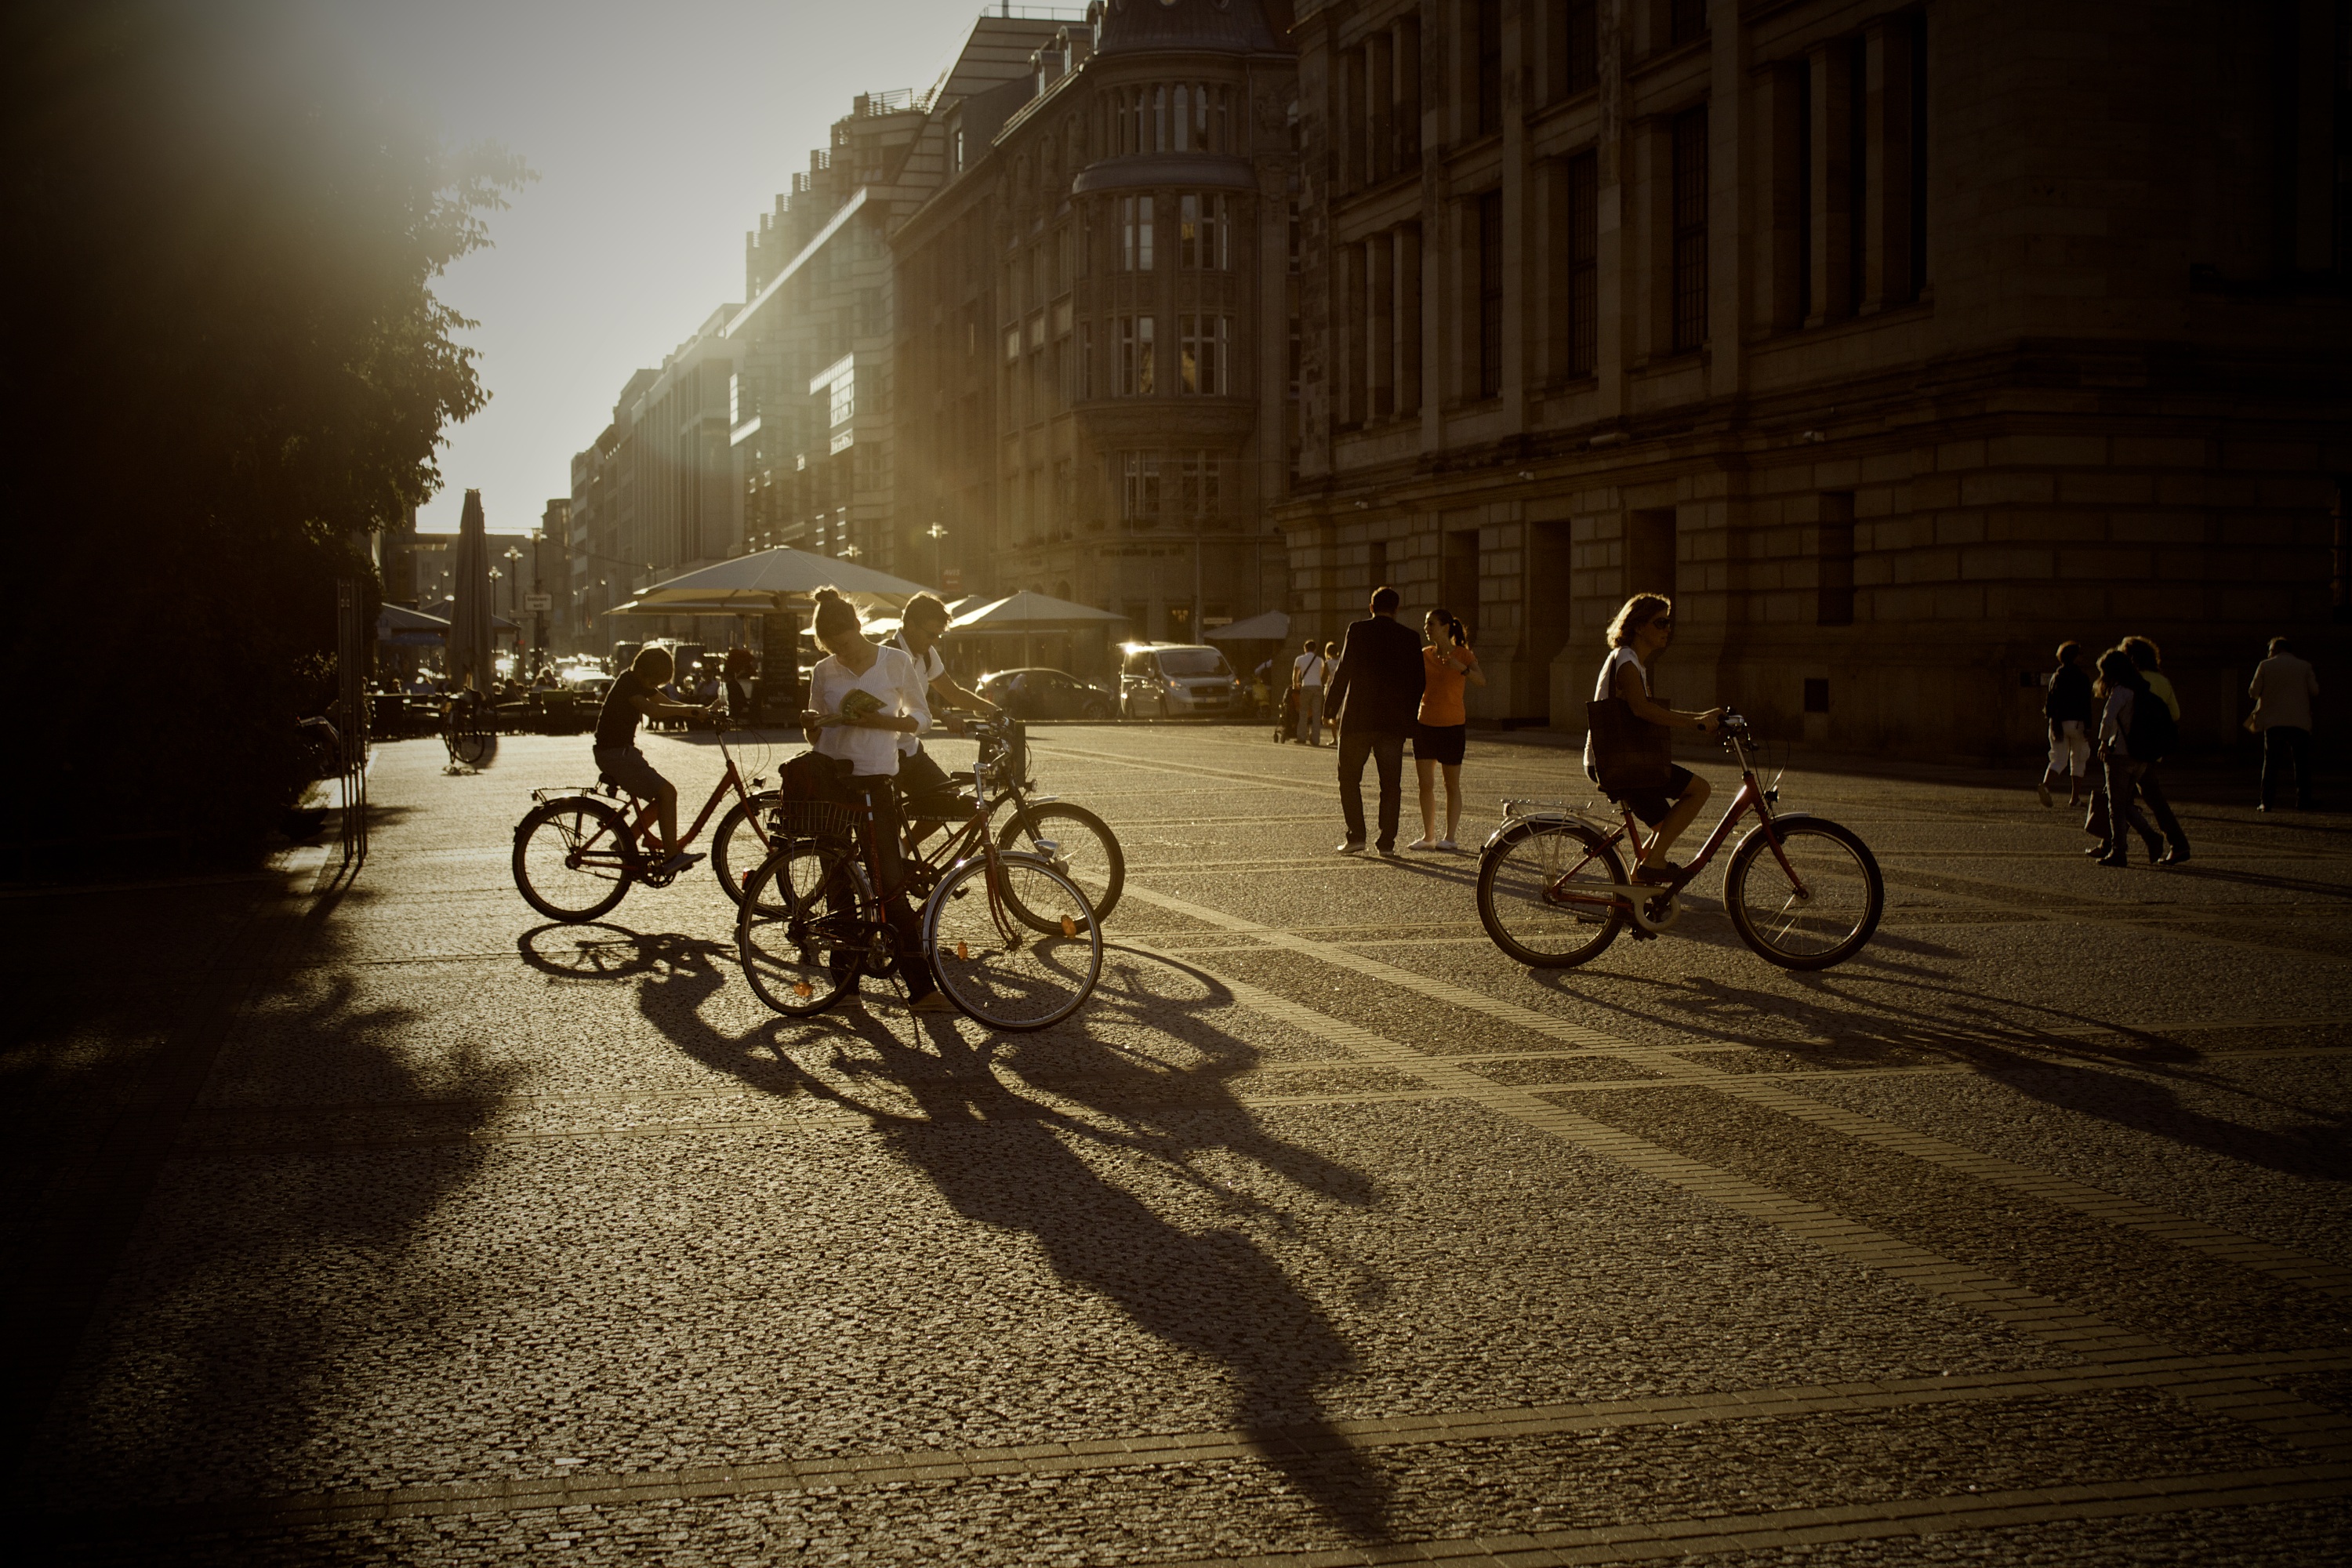
outdoor, people, sunset, road, street, night, vintage, morning, bicycle, city, urban, pavement, summer, recreation, cyclist, evening, vehicle, weather, ride, grunge, exercise, monochrome, lifestyle, leisure, lane, cycle, activity, cycling, streets, shadows, pedestrians, buildings, infrastructure, bicycles, snapshot, bikes, active, persons